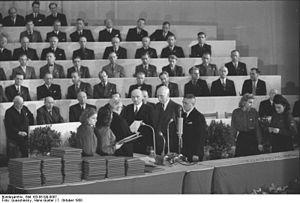
Hans Boegehold est un mathématicien et opticien allemand.